Robert Lewandowski

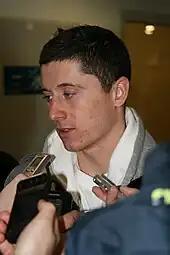
Lewandowski in 2010

On 5 October 2017, Lewandowski scored a hat-trick in a 6–1 victory against Armenia to take his tally to 50 goals for Poland, surpassing the previous record of 48 goals set by Włodzimierz Lubański to become the all-time top scorer for Poland. On 8 October, Lewandowski scored a goal in a 4–2 victory against Montenegro, taking his tally to 51 goals for Poland. He finished the 2018 FIFA World Cup qualification campaign with a total of 16 goals, a record for a European World Cup qualification.